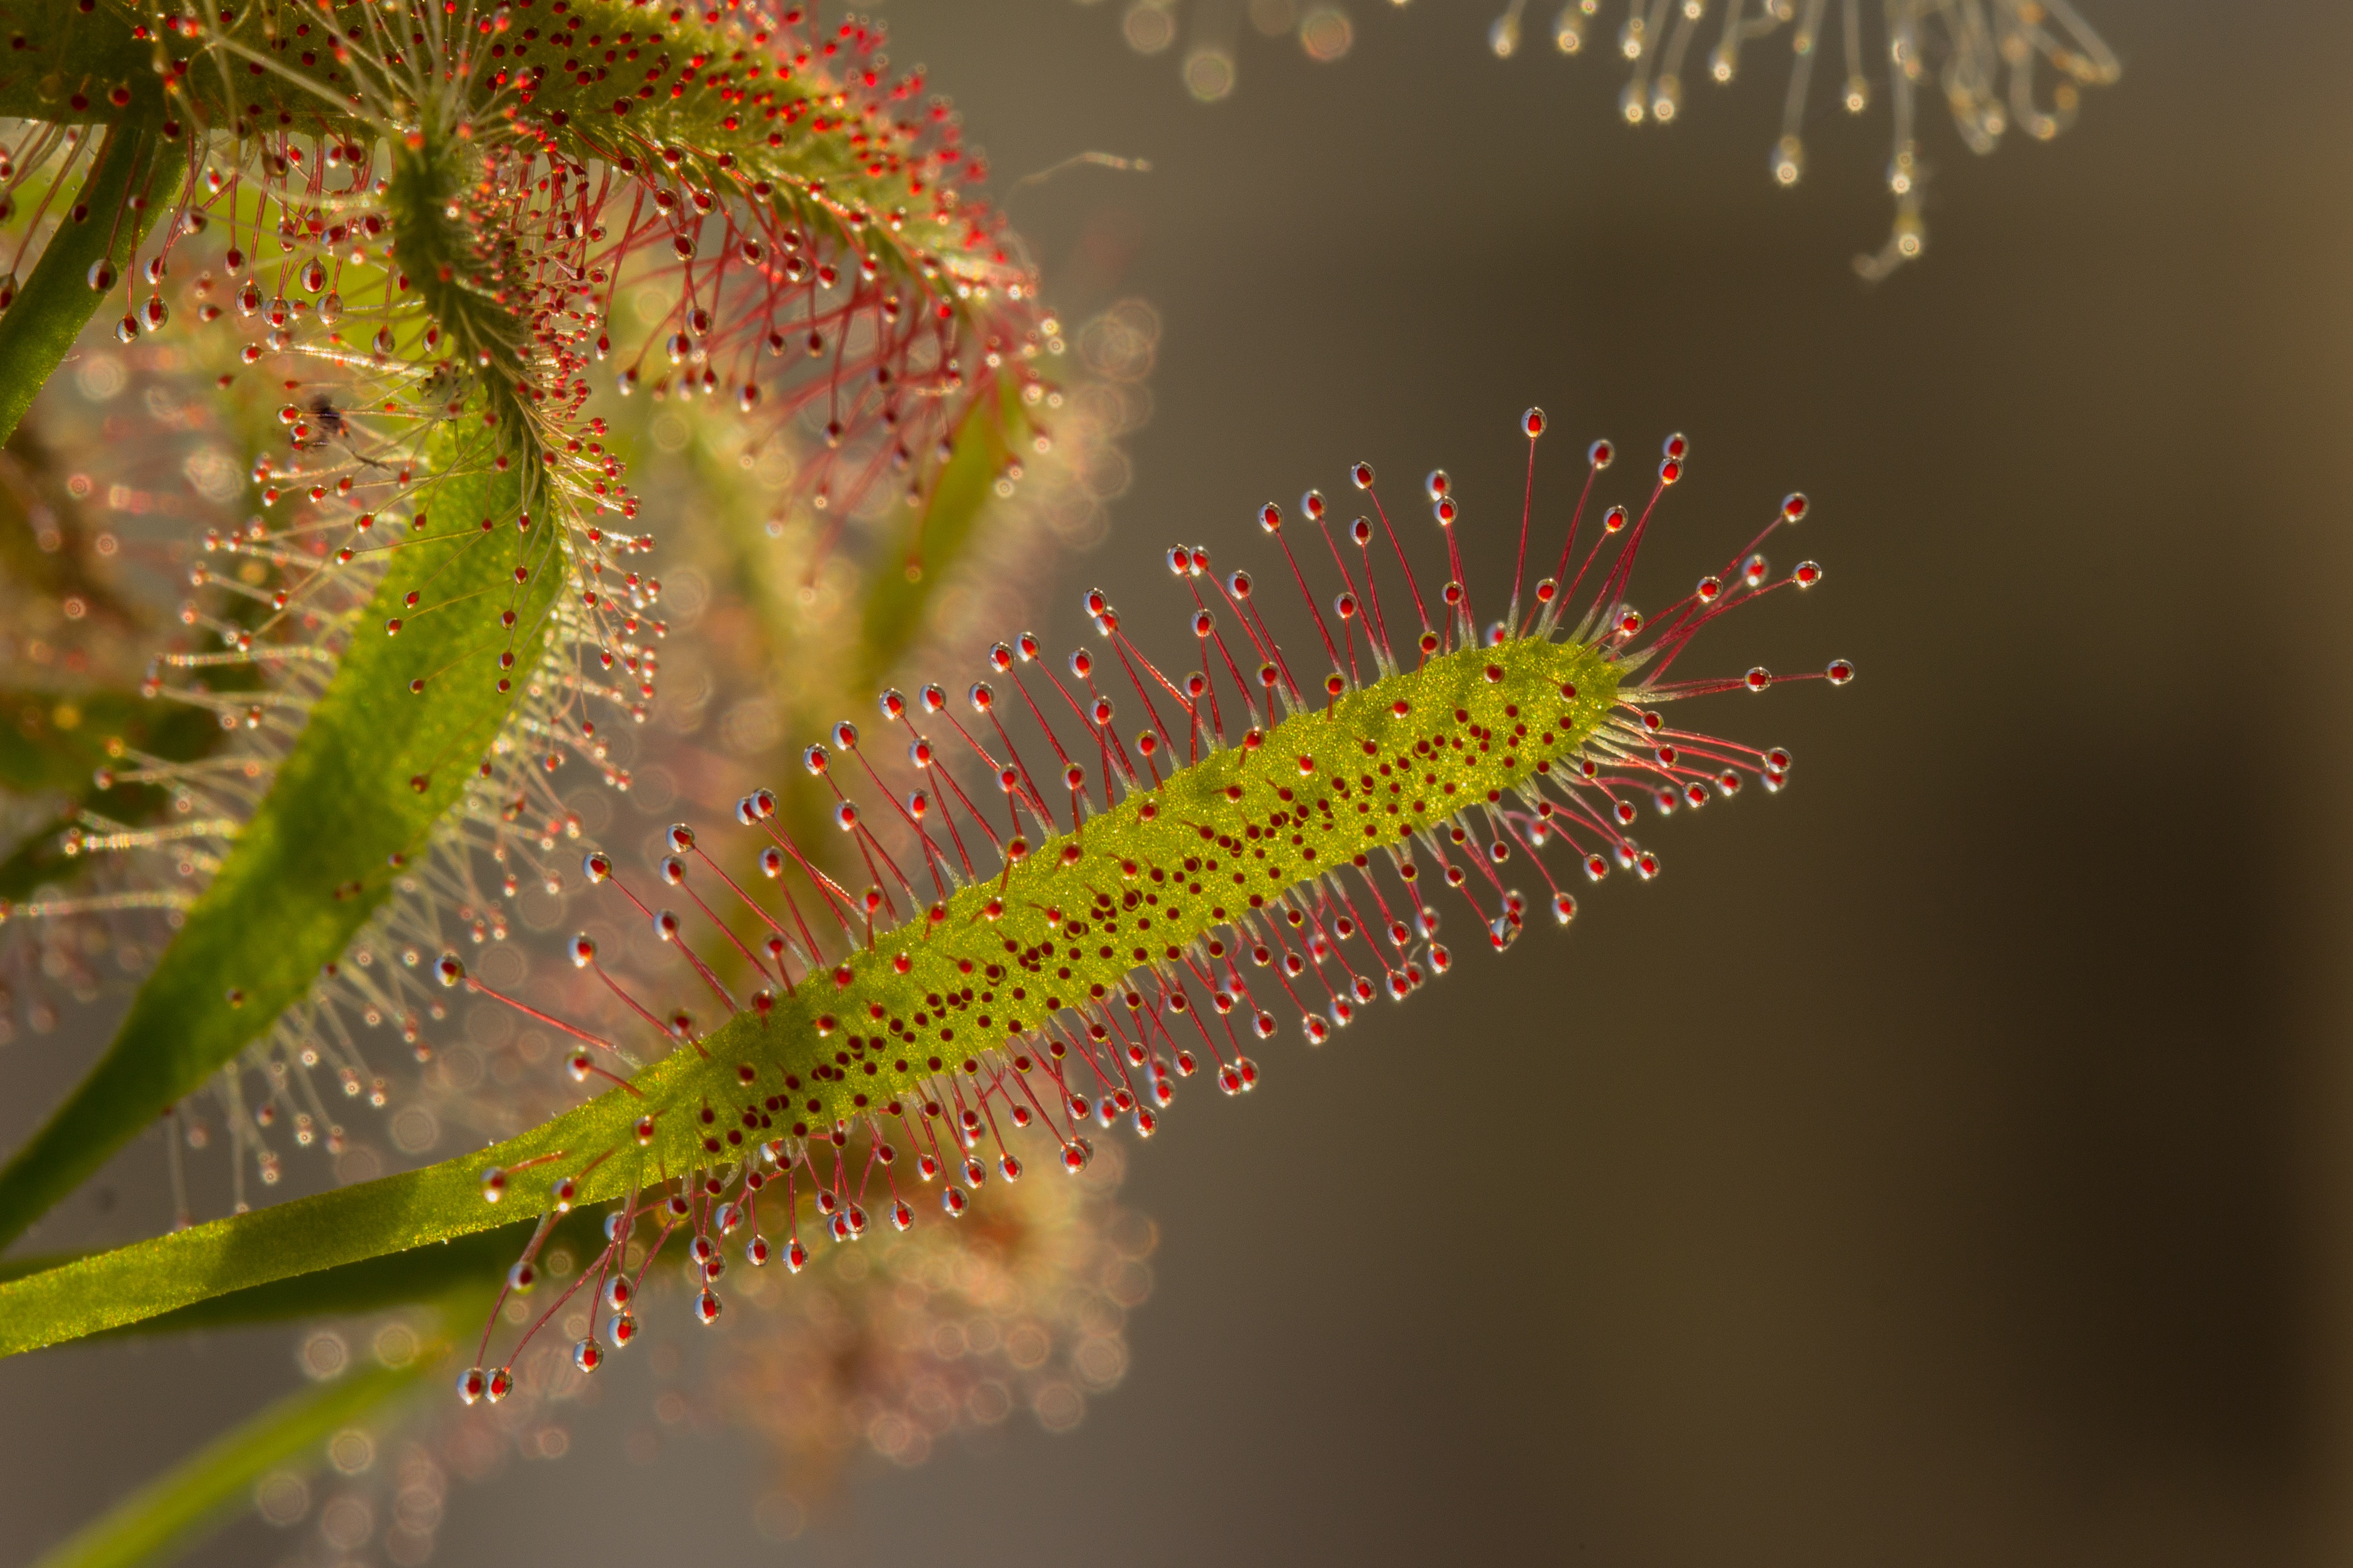
tree, nature, branch, dew, plant, photography, leaf, flower, frost, pollen, green, macro, autumn, botany, close, flora, fauna, tentacle, close up, droplets, sticky, carnivore, moisture, sundew, drosera, macro photography, secretion, fishing journal, glandular tentacles, plant stem, land plant, thorns spines and prickles